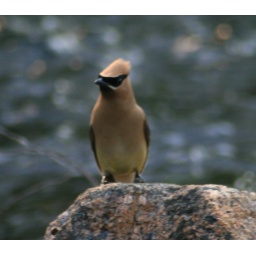
sitting on a rock in the middle of Salmon Brook.